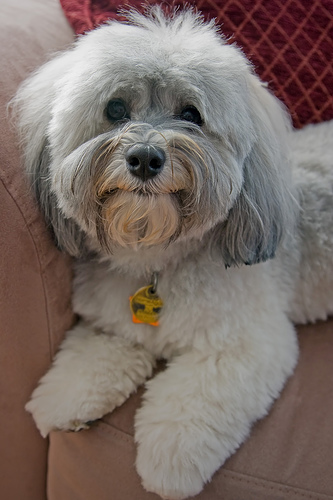
Animal: dog
Breed: havanese